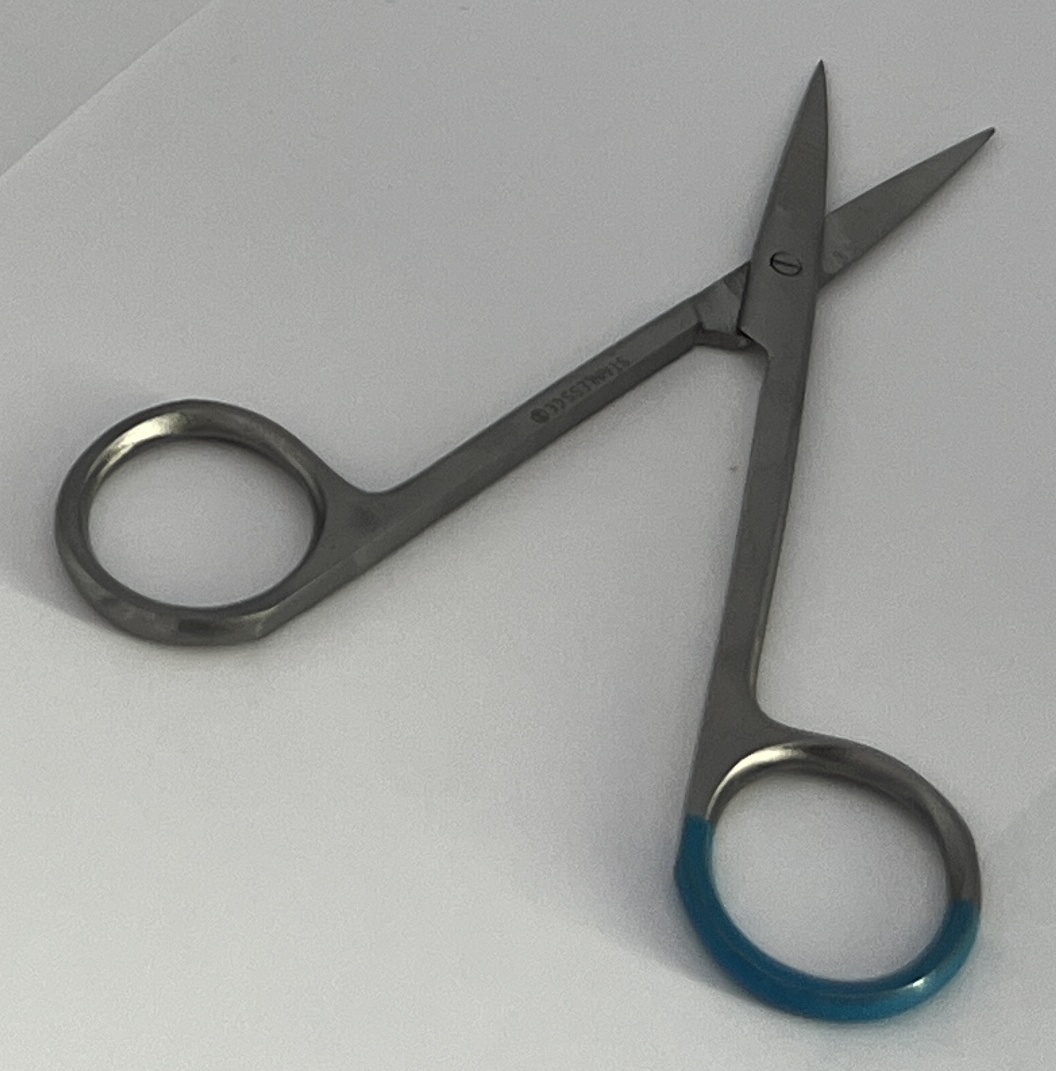
Hinged instrument state: open